Pro Football: Its Ups and Downs

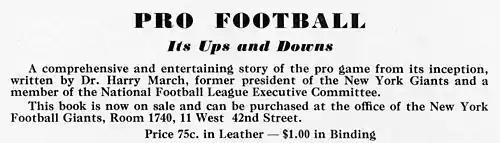
Advertisement for "Pro Football: Its Ups and Downs", 1934

Pro Football: Its Ups and Downs, published in 1934, is a book by Dr. Harry March that was the first ever attempt to write a history of professional American football. March had served in several executive offices with the New York Giants of the National Football League in the late 1920s and was a founder of the second American Football League. The book, while popular and entertaining with some important information and interesting anecdotes, is often viewed as inaccurate by modern sports historians. Jack Cusack, manager of the Canton Bulldogs from 1912 to 1917, summed up the book's flaws by stating; "In my library is a book... entitled "Pro Football: Its "Ups and Downs"" and in my opinion it is something of a historical novel."